Drammens TF

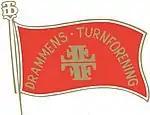
Logo.

Drammens Turnforening, often called Drammen Turn is a Norwegian gymnastics club from Drammen.